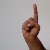
The image shows a hand gesture representing the letter 'D' in Indian Sign Language.